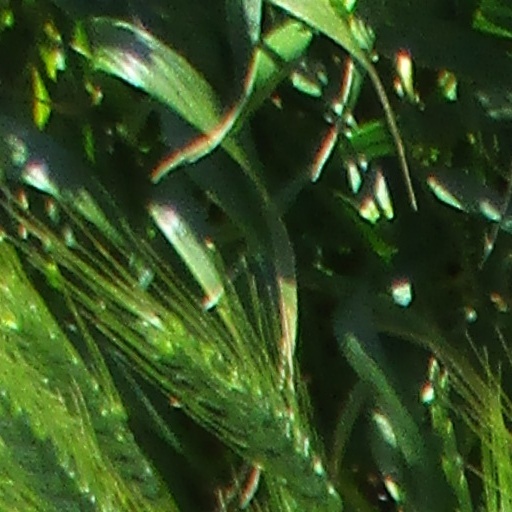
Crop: wheat